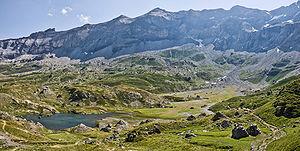
Cirque de Troumouse - Hautes Pyrénées - France
L'appellation Pyrénées-Mont Perdu désigne un vaste ensemble montagneux transfrontalier entre la France et l'Espagne, inscrit depuis 1997 sur la liste du « patrimoine mondial » de l'Organisation des Nations unies pour l'éducation, la science et la culture au titre des paysages naturels et des paysages culturels.
Le cirque de Troumouse est un cirque glaciaire situé au centre de la chaîne des Pyrénées, dans le département des Hautes-Pyrénées en France, formant au sud la frontière avec l'Espagne.